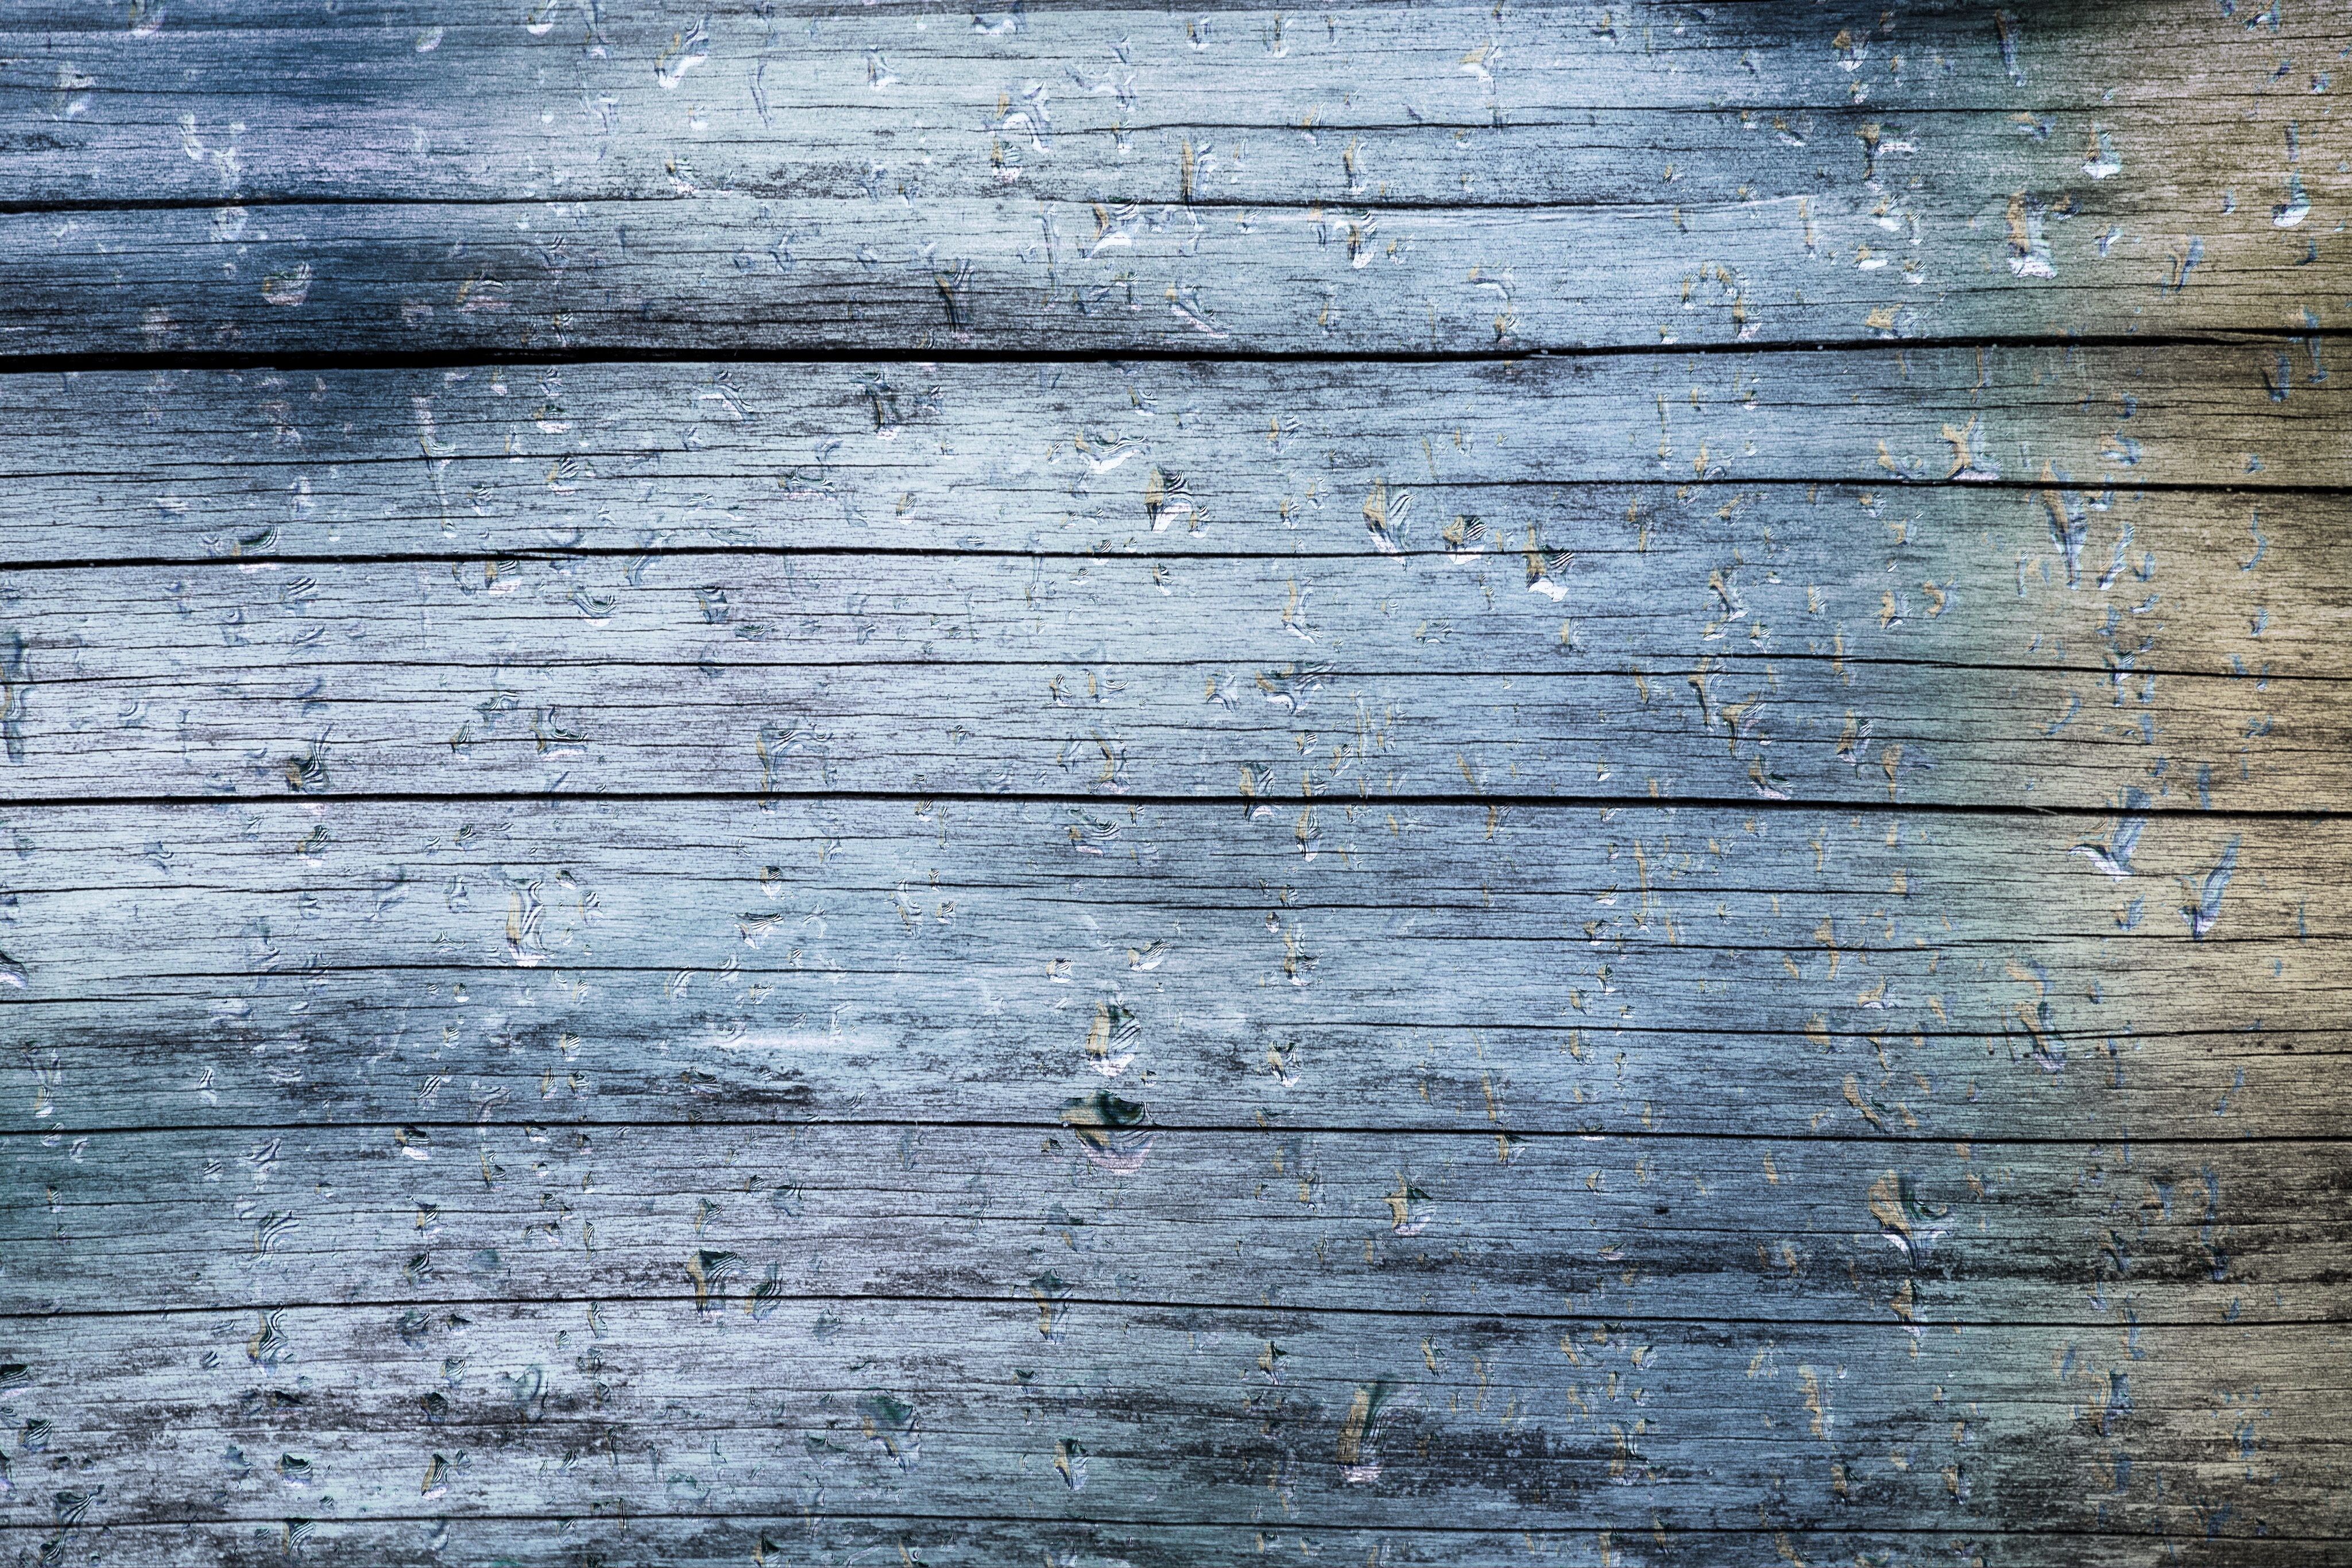
rock, structure, wood, texture, plank, floor, wet, wall, line, blue, brick, material, background, boards, wooden wall, wall boards